Endre Johannes Cleven

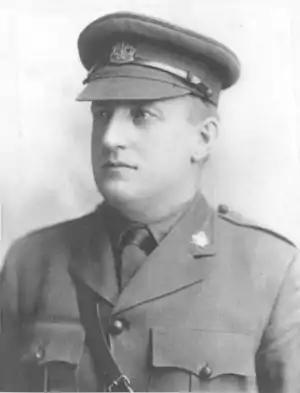
Endre Johannes ClevenPortrait photo taken in Canadian Expeditionary Force officers' uniform.

Endre Johannes Cleven (May 8, 1874 – July 3, 1916) was a Norwegian-born American Canadian who was prominent in the settlement and culture of Norwegian immigrants in Manitoba, Canada, during the early 20th century.